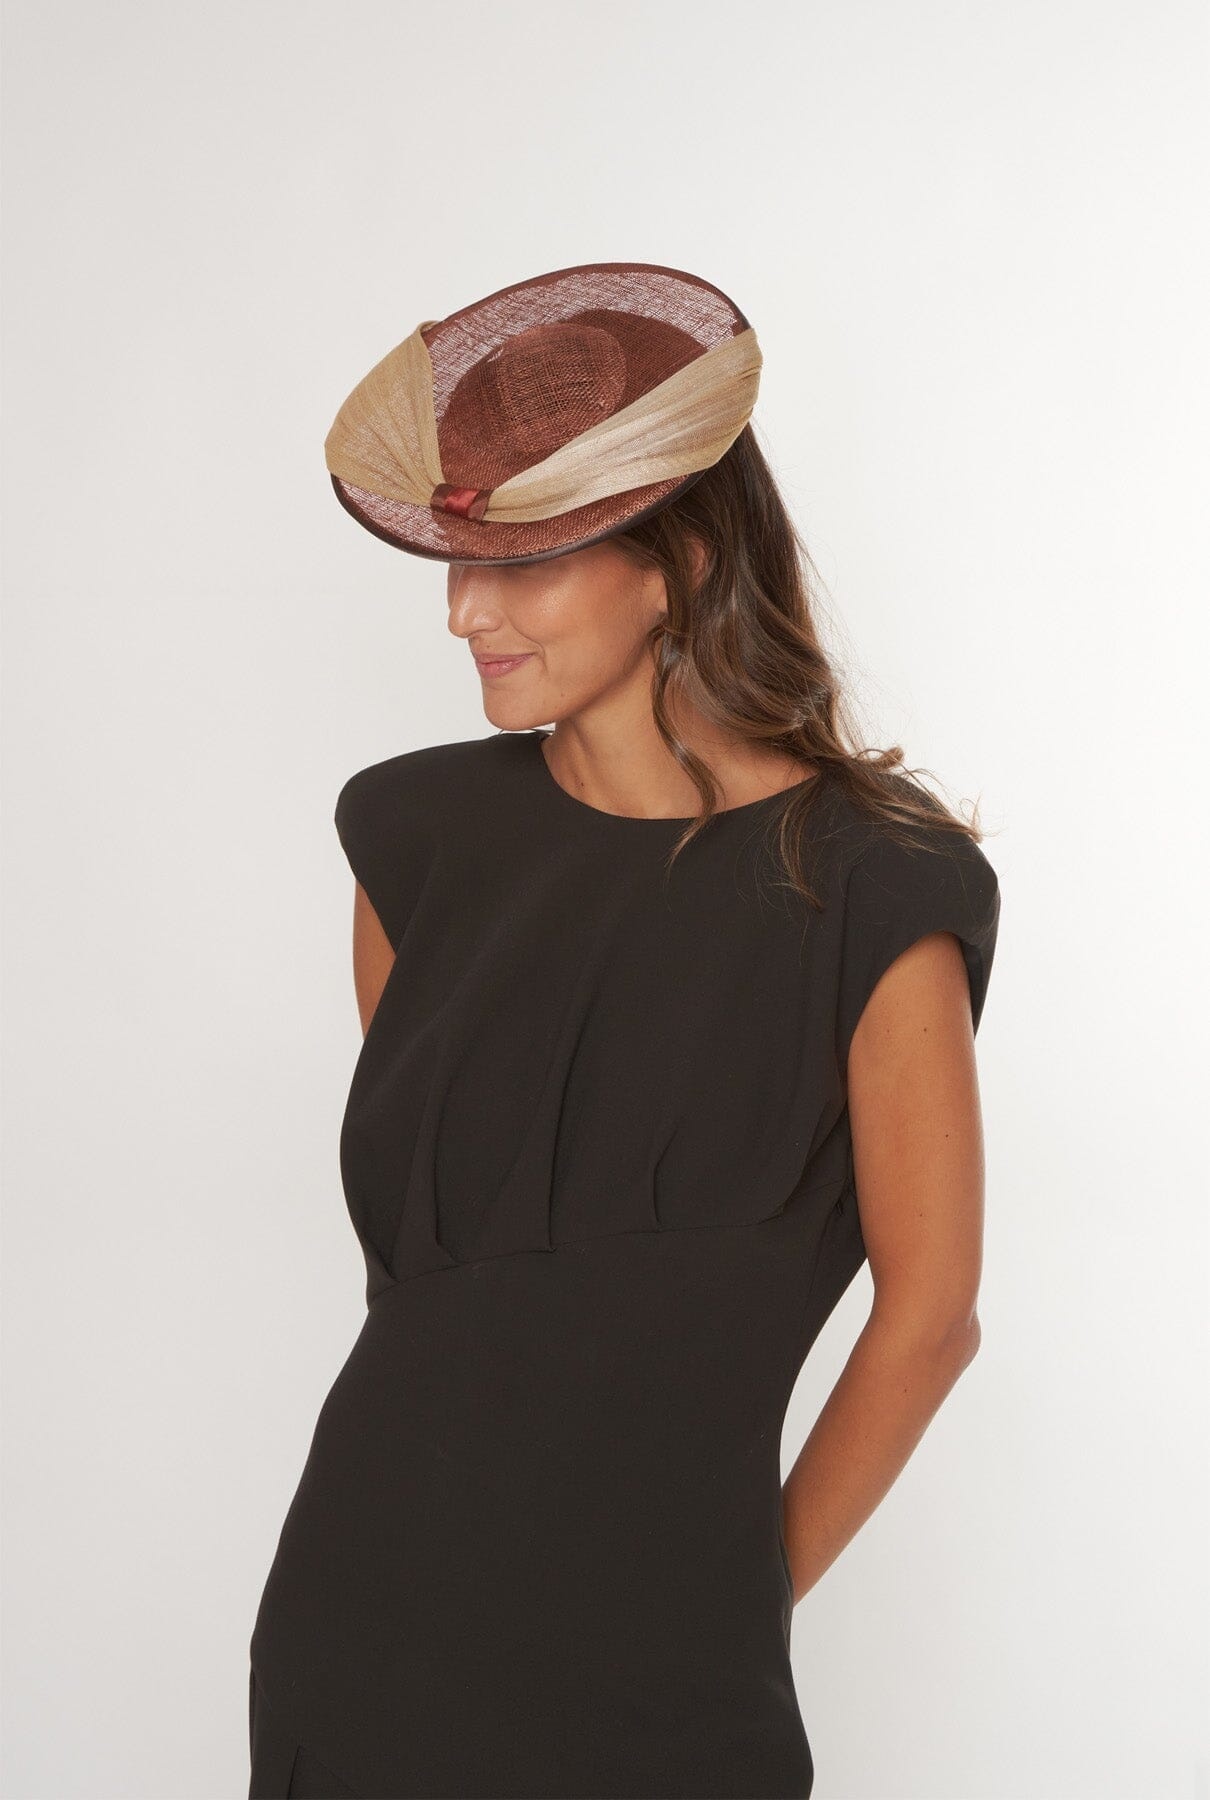
Pamela Color Marrón Chocolate
Brand: OCHOA BOUTIQUE
Category: Apparel & Accessories > Clothing Accessories > Headwear > Fascinators